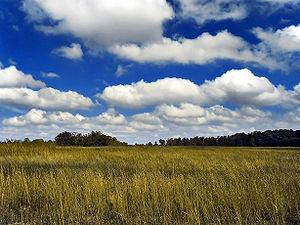
La paramétrisation, dans le contexte de la prévision numérique du temps, est une méthode de remplacement des processus trop petits ou complexes pour être physiquement représentée dans un modèle numérique par un processus simplifié. Cela s'oppose aux processus qui peuvent être résolus par la maille de la grille du modèle, par exemple un écoulement atmosphérique à grande échelle, qui sont explicitement résolus.